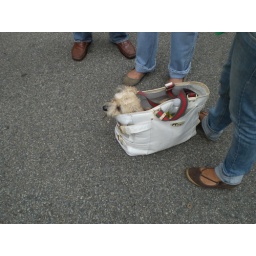
dog in a bag